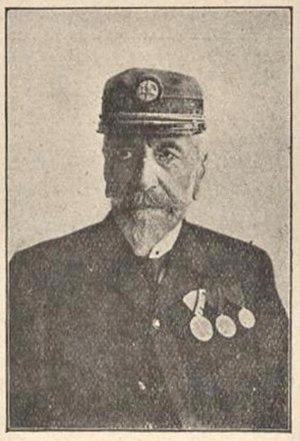
Johann Nepomuk comte Wilczek est un explorateur polaire, mécène et homme d'affaires autrichien.